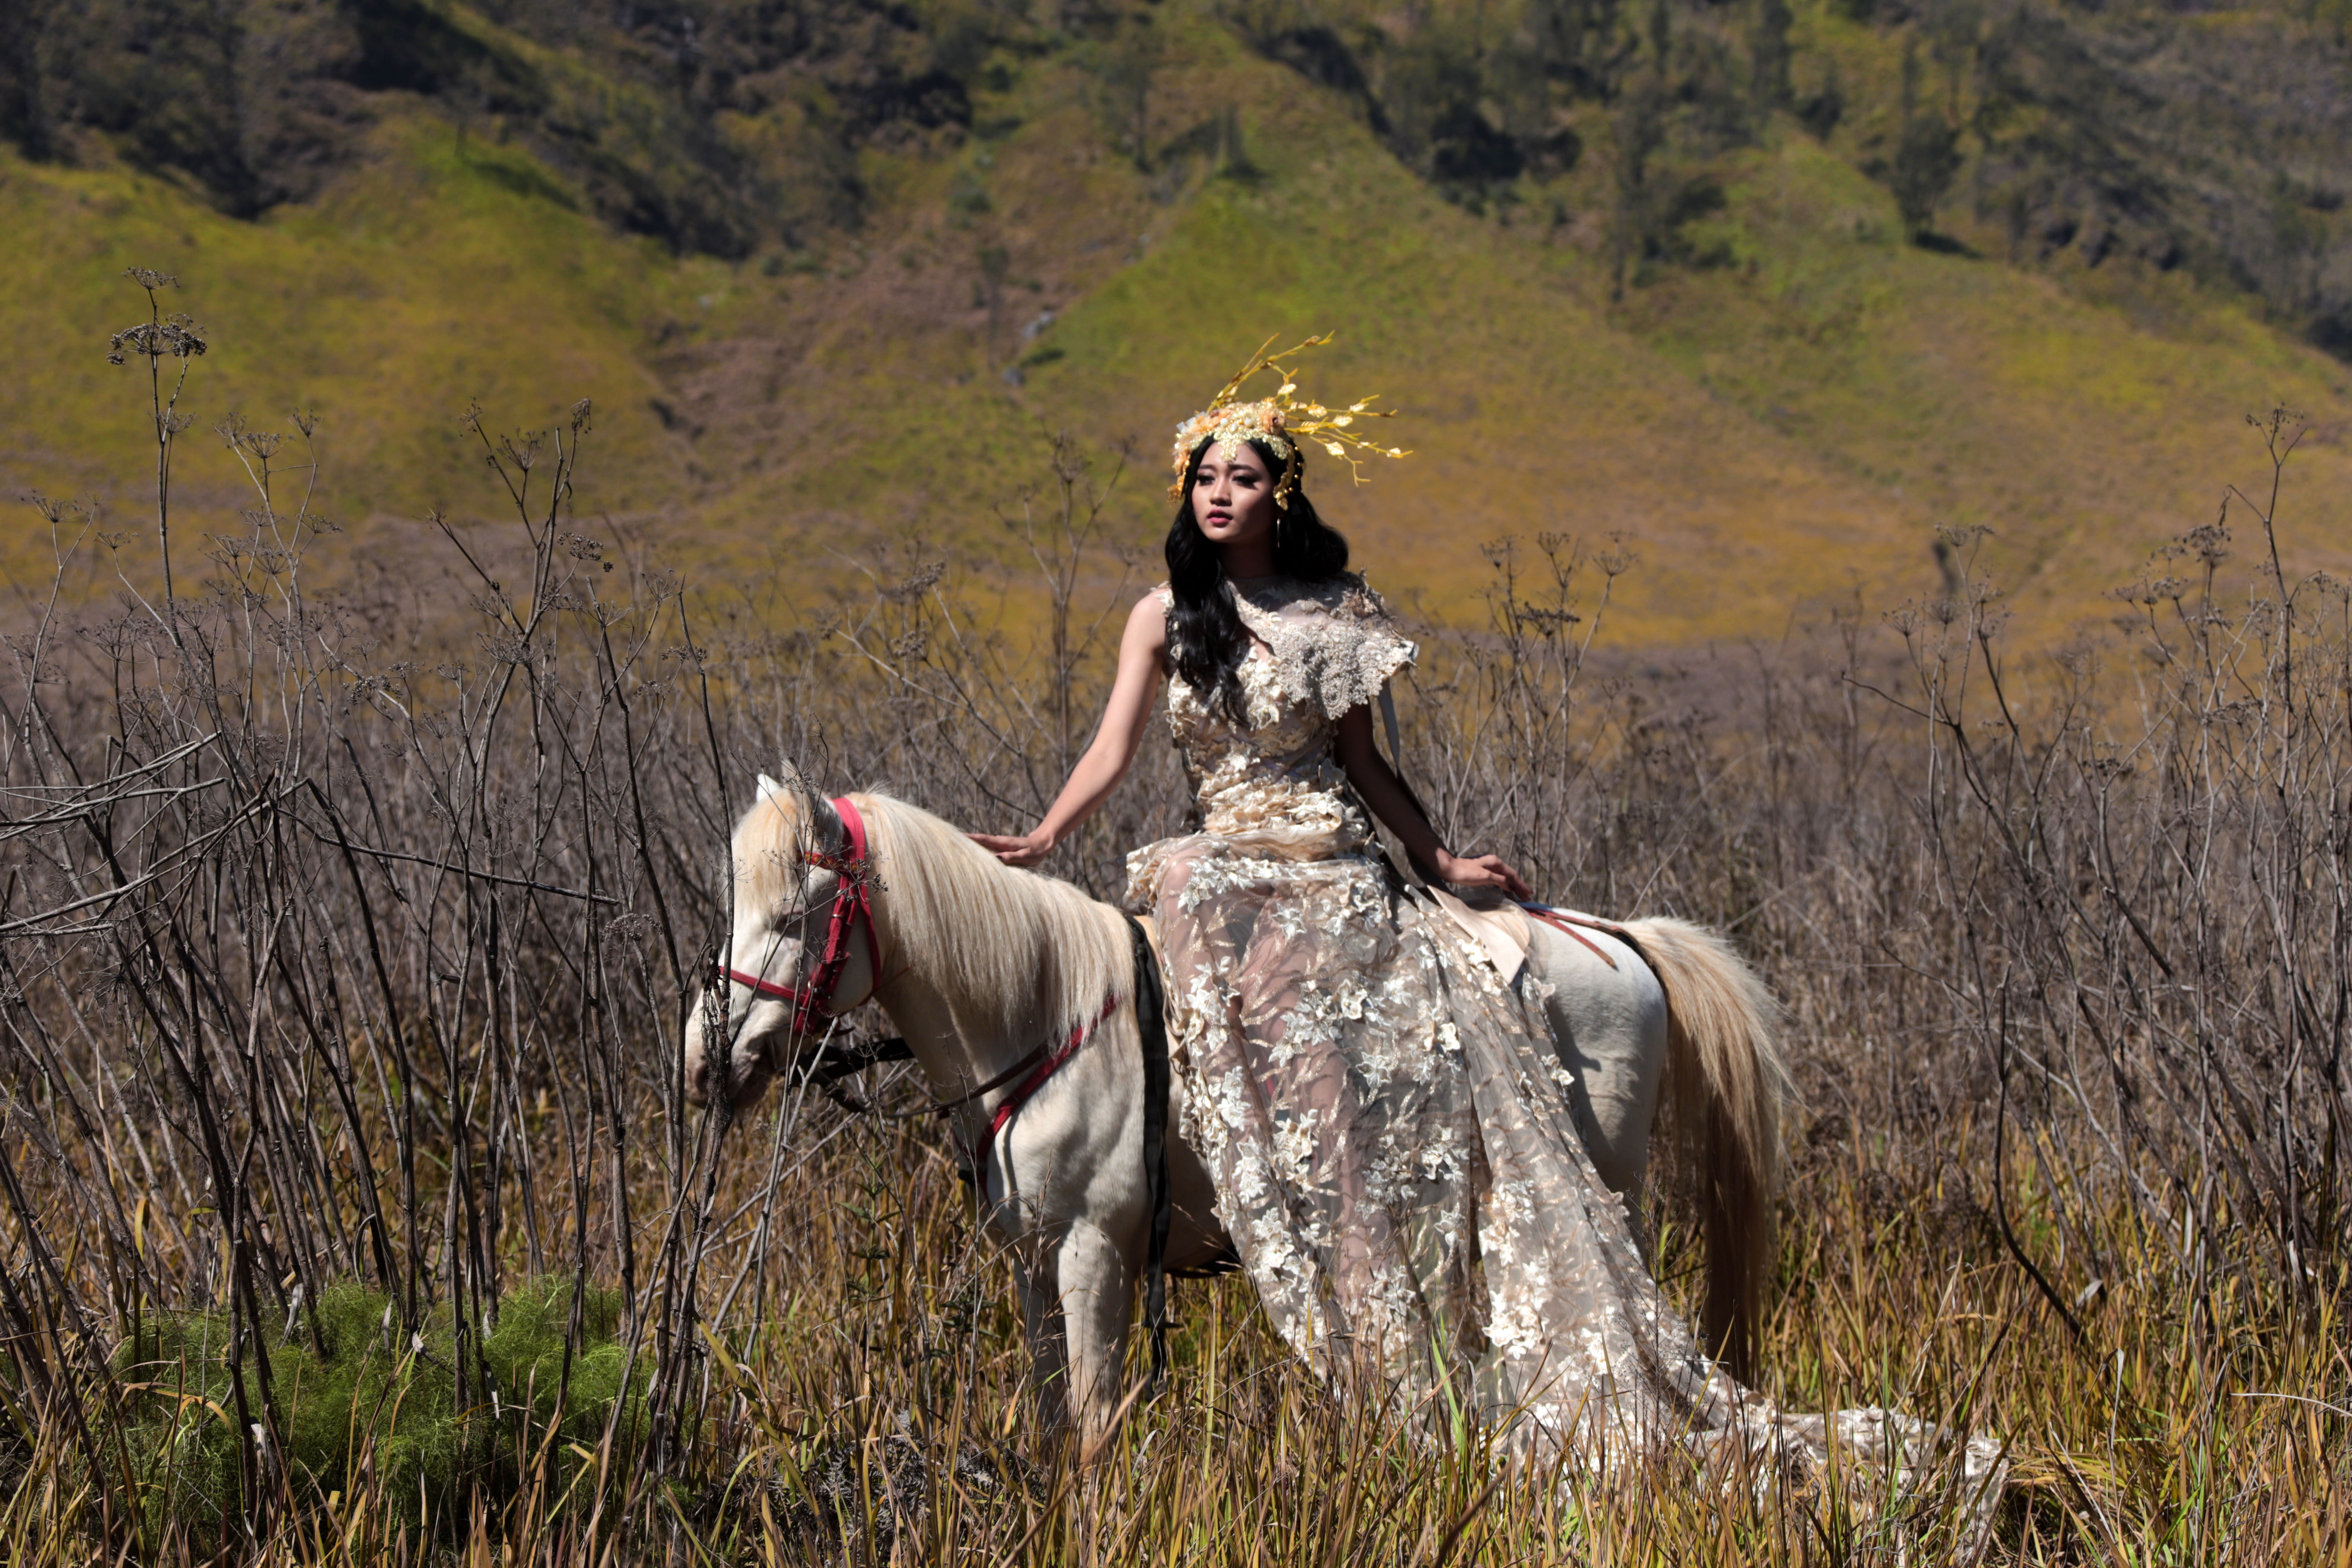
People in nature, horse, grassland, trail riding, grass, meadow, recreation, dress, bridle, photography, pasture, rural area, prairie, stock photography, landscape, pack animal, animal sports, fawn, rein, equestrianism, photo shoot